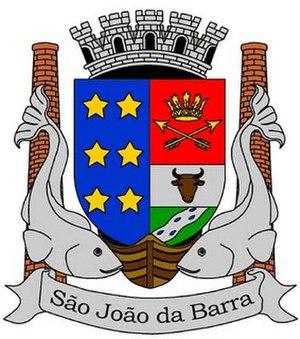
São João da Barra est une municipalité brésilienne de l'État de Rio de Janeiro, dans la microrégion de Campos dos Goytacazes et la mésorégion du Nord Fluminense, proche de la commune de Campos dos Goytacazes. Le rio Paraíba do Sul se jette dans l'Océan Atlantique sur son territoire. Sa superficie est de 458 611 km² pour une population de 35 595 habitants. Elle a été fondée le 17 juin 1850.